Morita Station

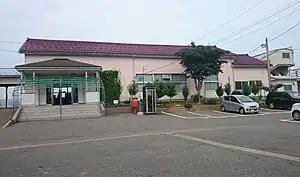
Morita Station in August 2014

is a railway station on the Hapi-Line Fukui Line in the city of Fukui, Fukui Prefecture, Japan, operated by the Hapi-Line Fukui.